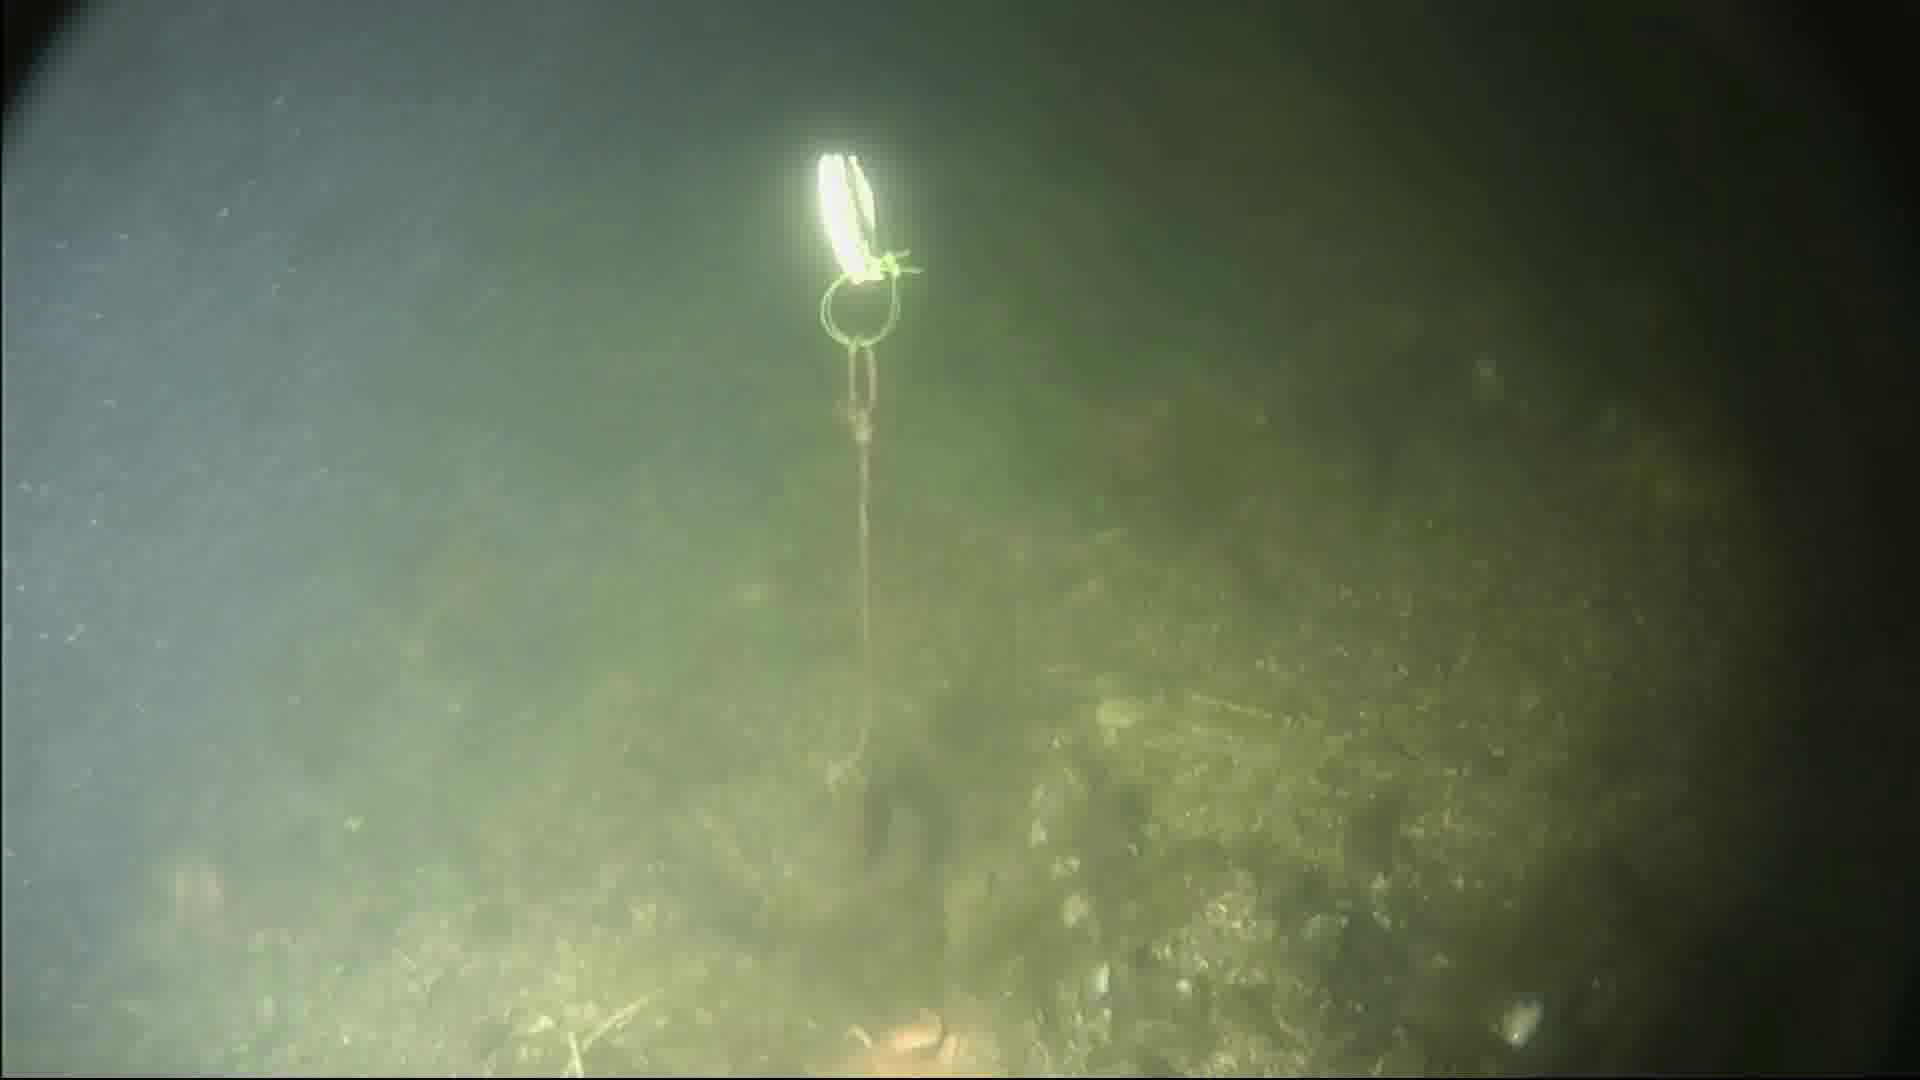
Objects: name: starfish